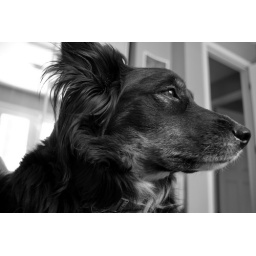
Uinta in black and white